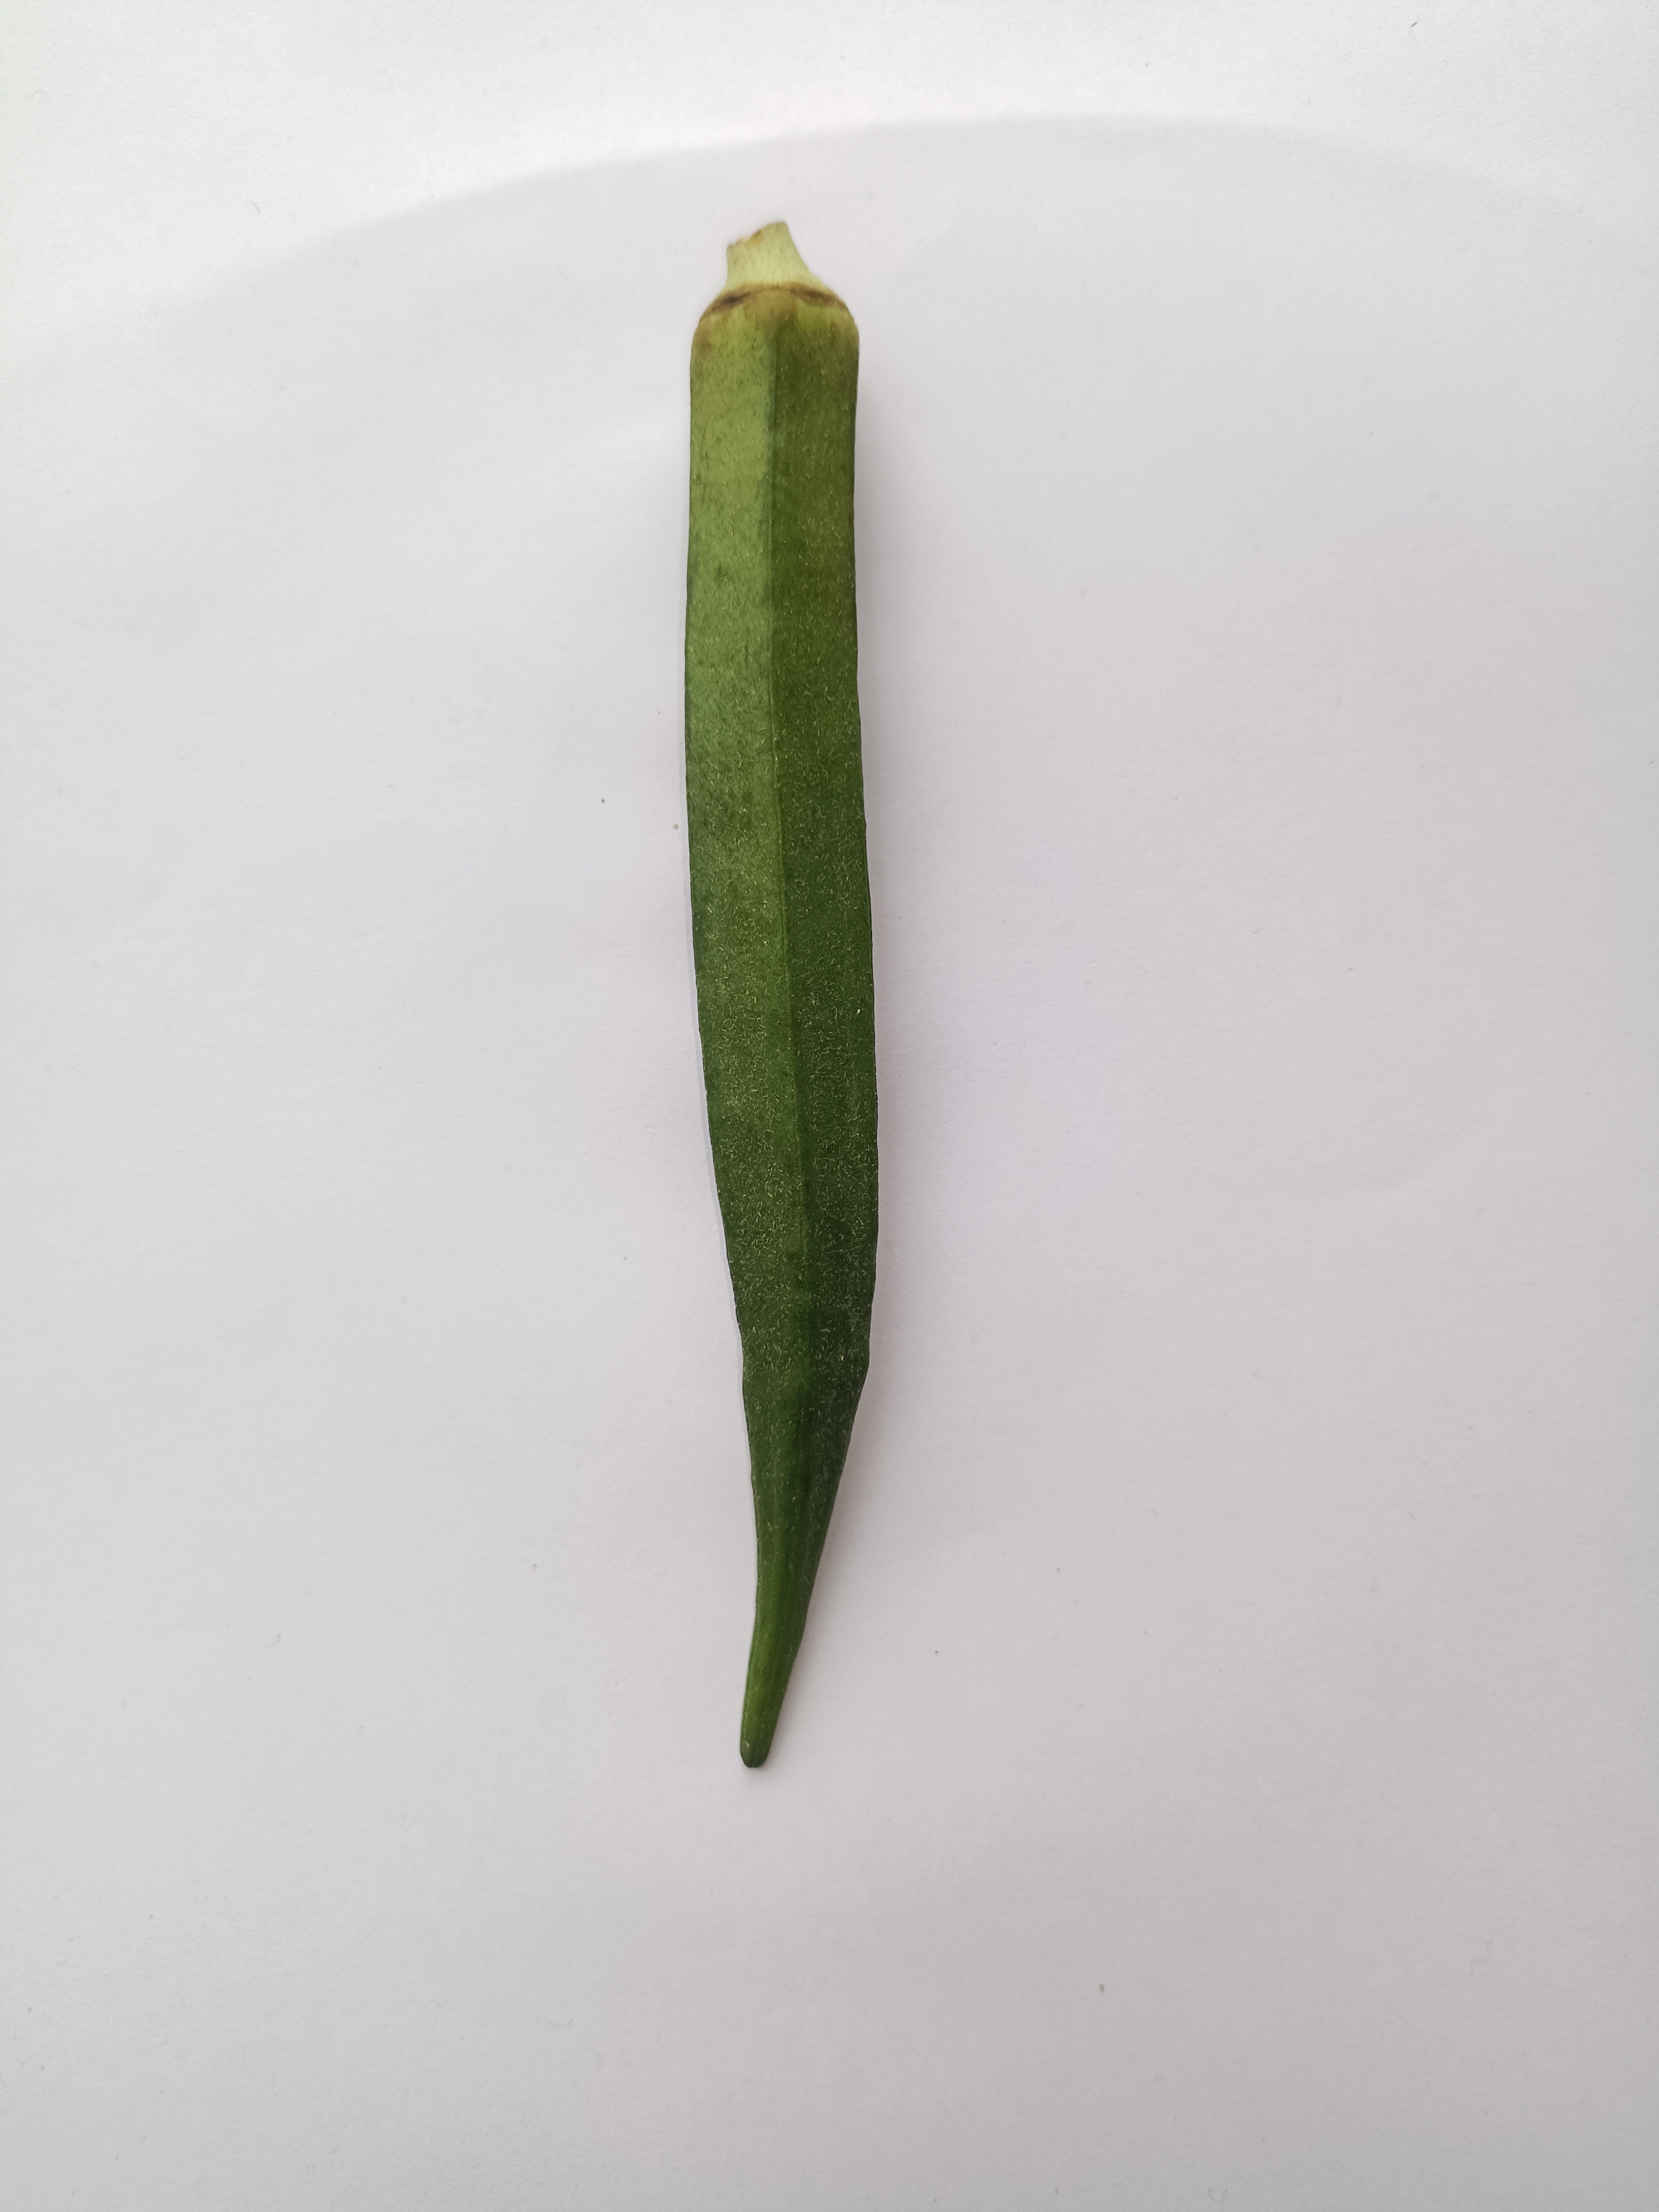
Label: Abelmoschus esculentus